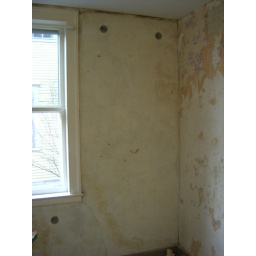
Partial wall paper removal. The holes in the wall were cut to blow in cellulose insulation prior to finishing the walls.